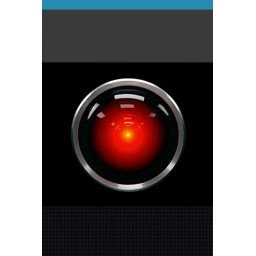
iPhone wall paper inspired by Hal 9000 in 2001 Space Odyssey. Proportions modified to fit iPhone.